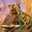
Label: tiger